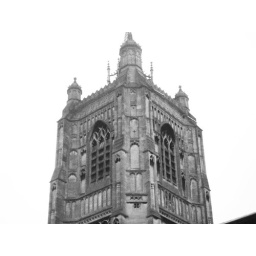
Church tower in black and white, zoomed in.